Manfred Curbach

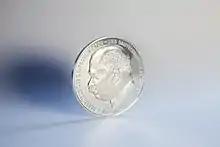
Emil Mörsch commemorative coin

On 15 November 2011, Curbach received an honorary doctorate from the Universität Kaiserslautern for his outstanding scientific achievements in structural engineering, his services in the consistent implementation of research results into practice and his exemplary personality.